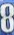
Number: 8